Elizabeth Hawley Gasque

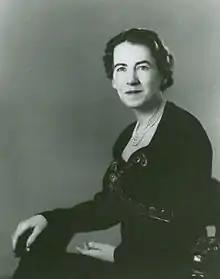
Gasque

Elizabeth Gasque Van Exem (February 26, 1886 – November 2, 1989), named Elizabeth Hawley Gasque during her tenure in Congress, was an American politician who served as the U.S. representative for South Carolina's 6th congressional district from September 13, 1938, to January 3, 1939. She was the first woman elected to Congress from South Carolina.